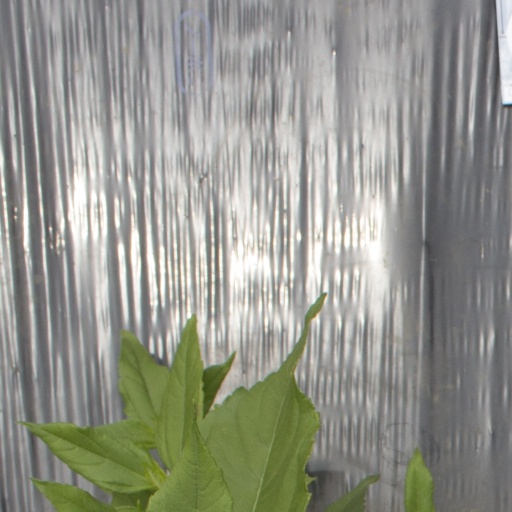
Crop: Jerusalem artichoke